Okan Aydın

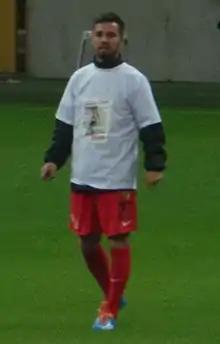
Aydın warming up for Eskişehirspor in 2014

Okan Aydın (born 8 May 1994) is a professional footballer who plays as a forward for Austrian club DSV Leoben. Born in Germany, he is a former youth international for Turkey.